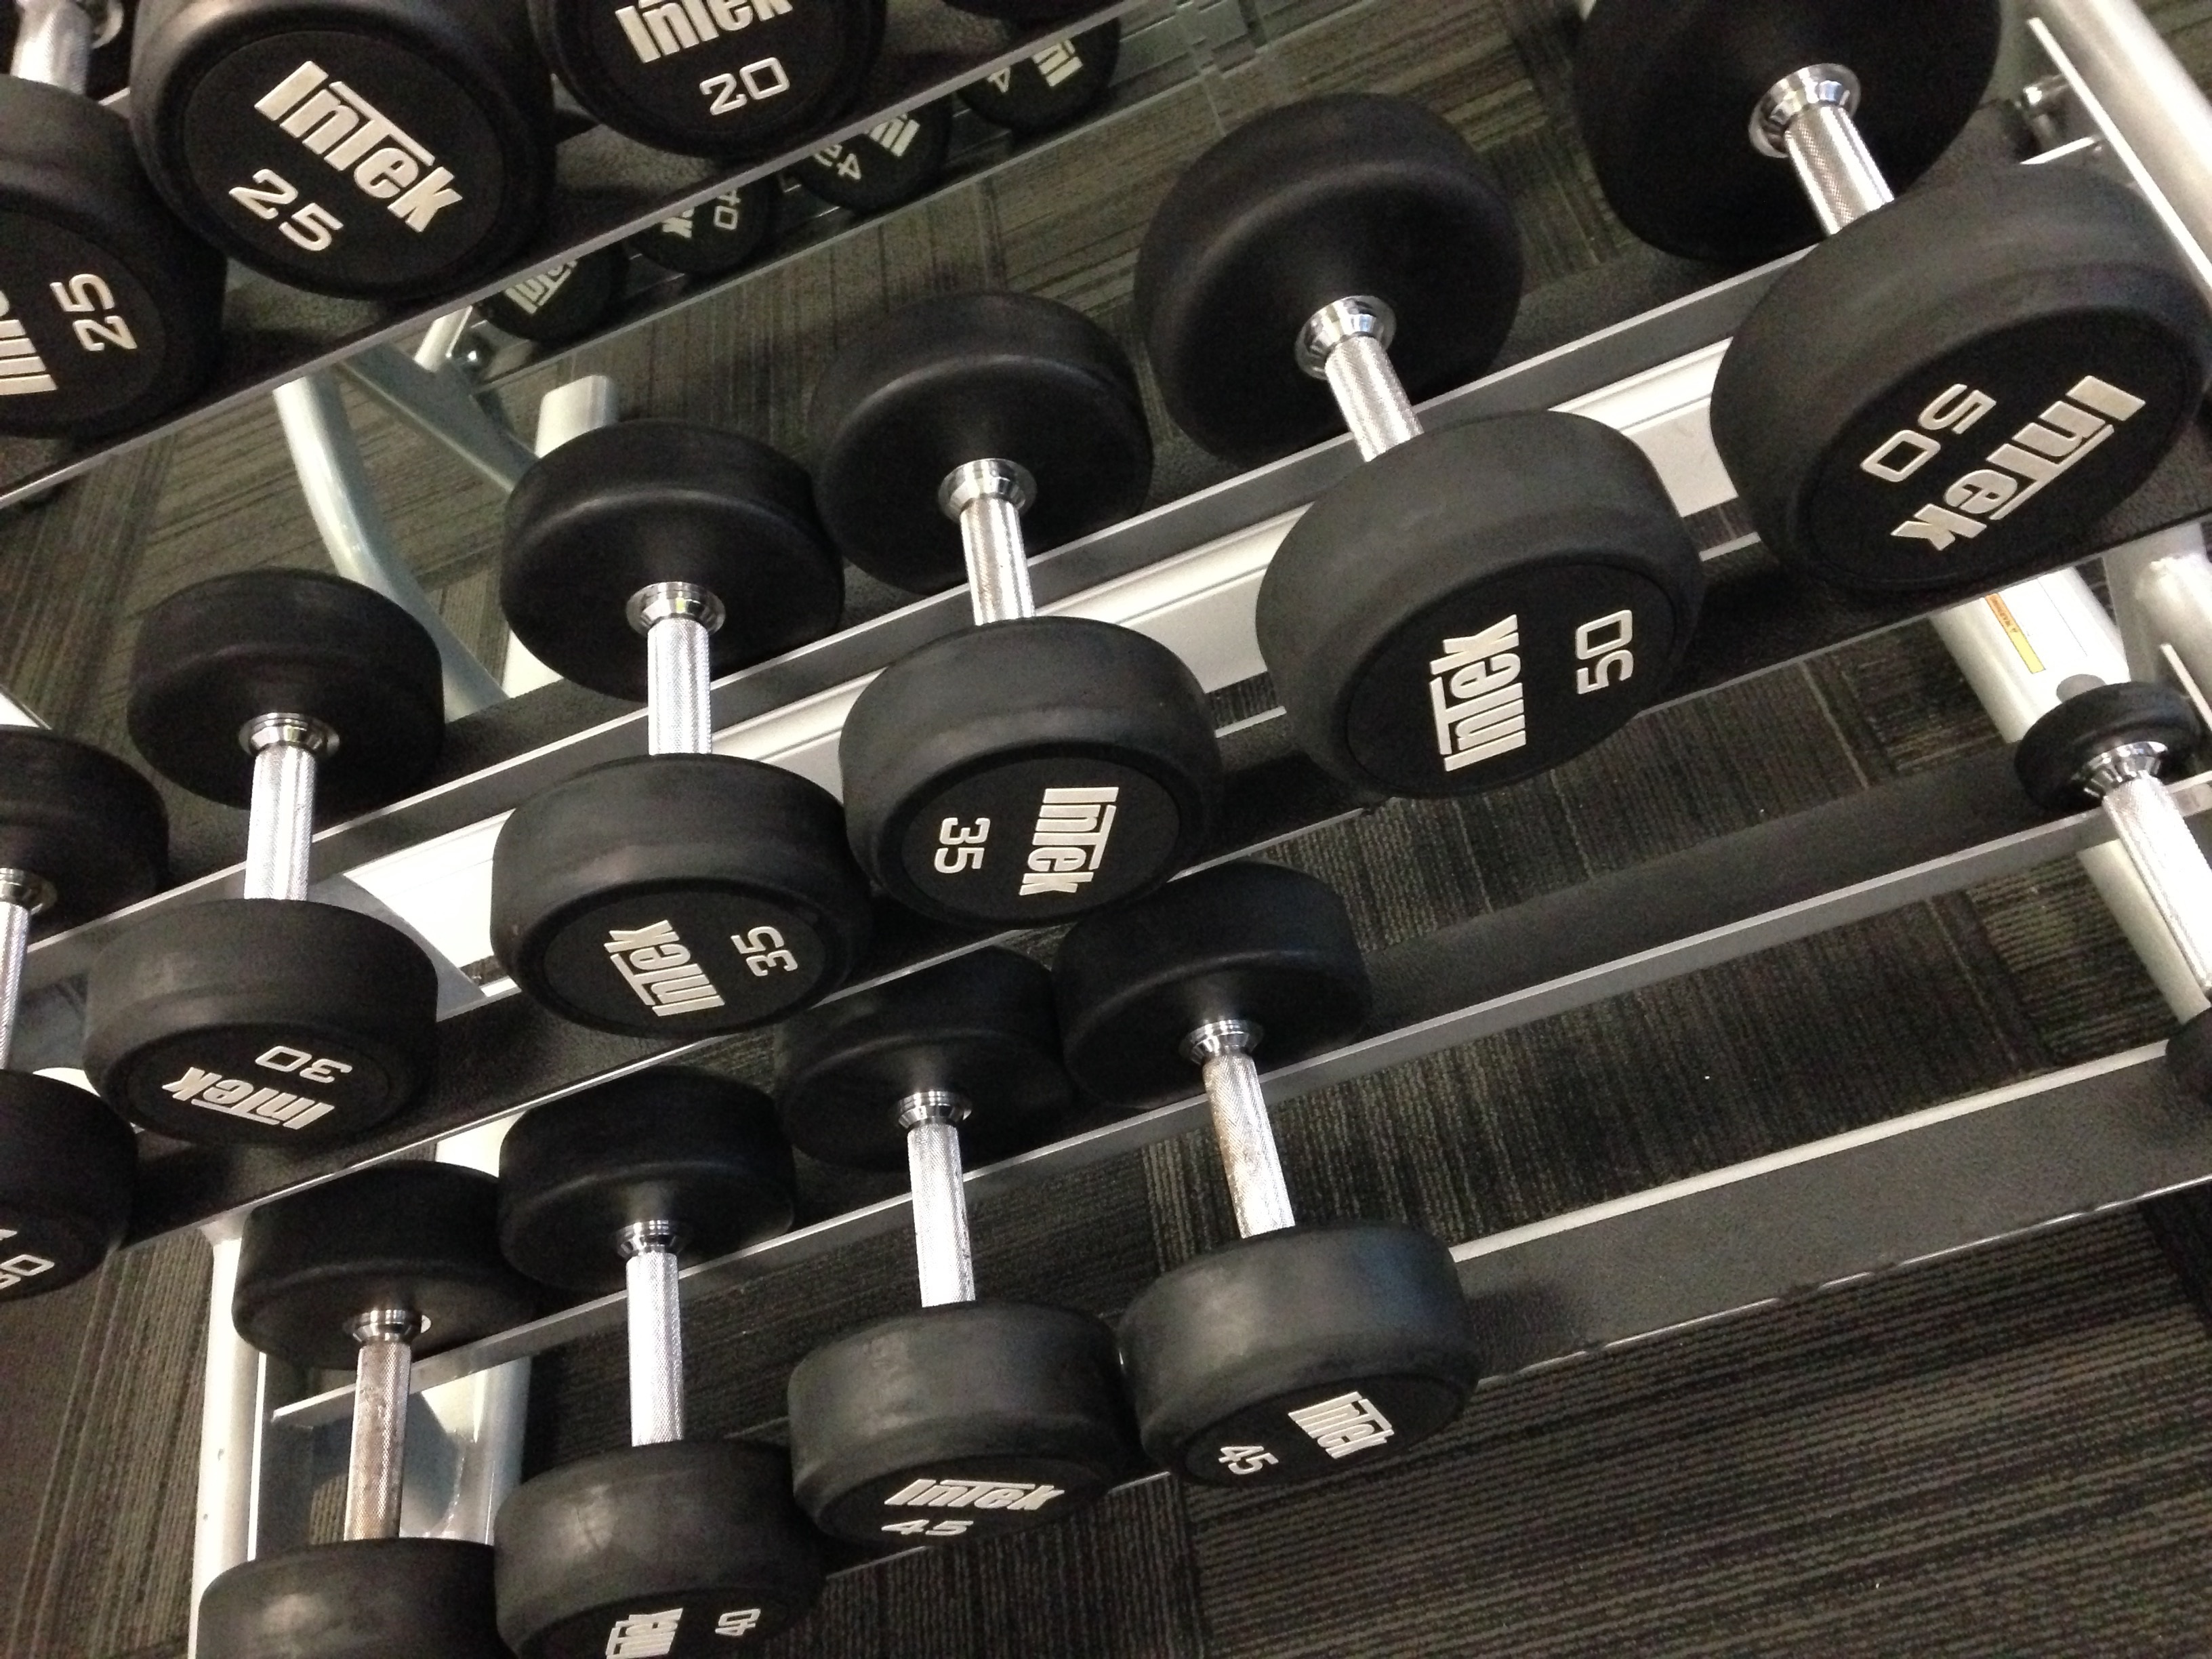
structure, sport, wheel, training, room, fitness, tire, gym, sports equipment, sporty, weights, dumbbells, force, barbell, muscle training, force space, automotive exterior, sport venue, automotive tire, exercise equipment